Thomas Lough

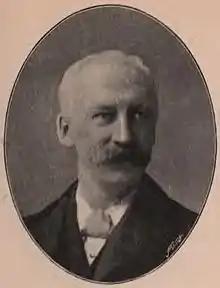
Thomas Lough c1895

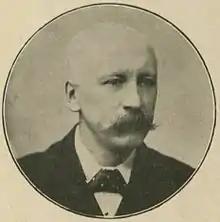
Thomas Lough c1905

The Rt. Hon. Thomas Lough, P.C. (1850 – 11 January 1922), was an Anglo-Irish radical Liberal Party politician.